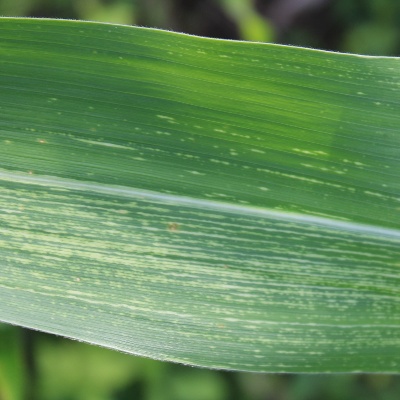
Crop: Maize
Condition: streak virus